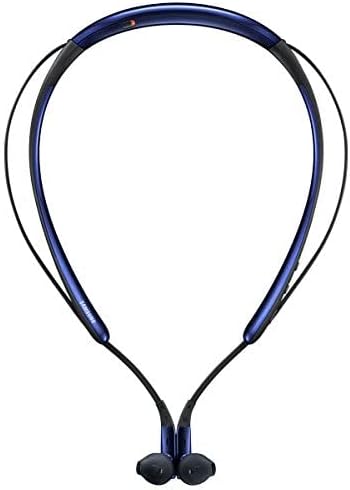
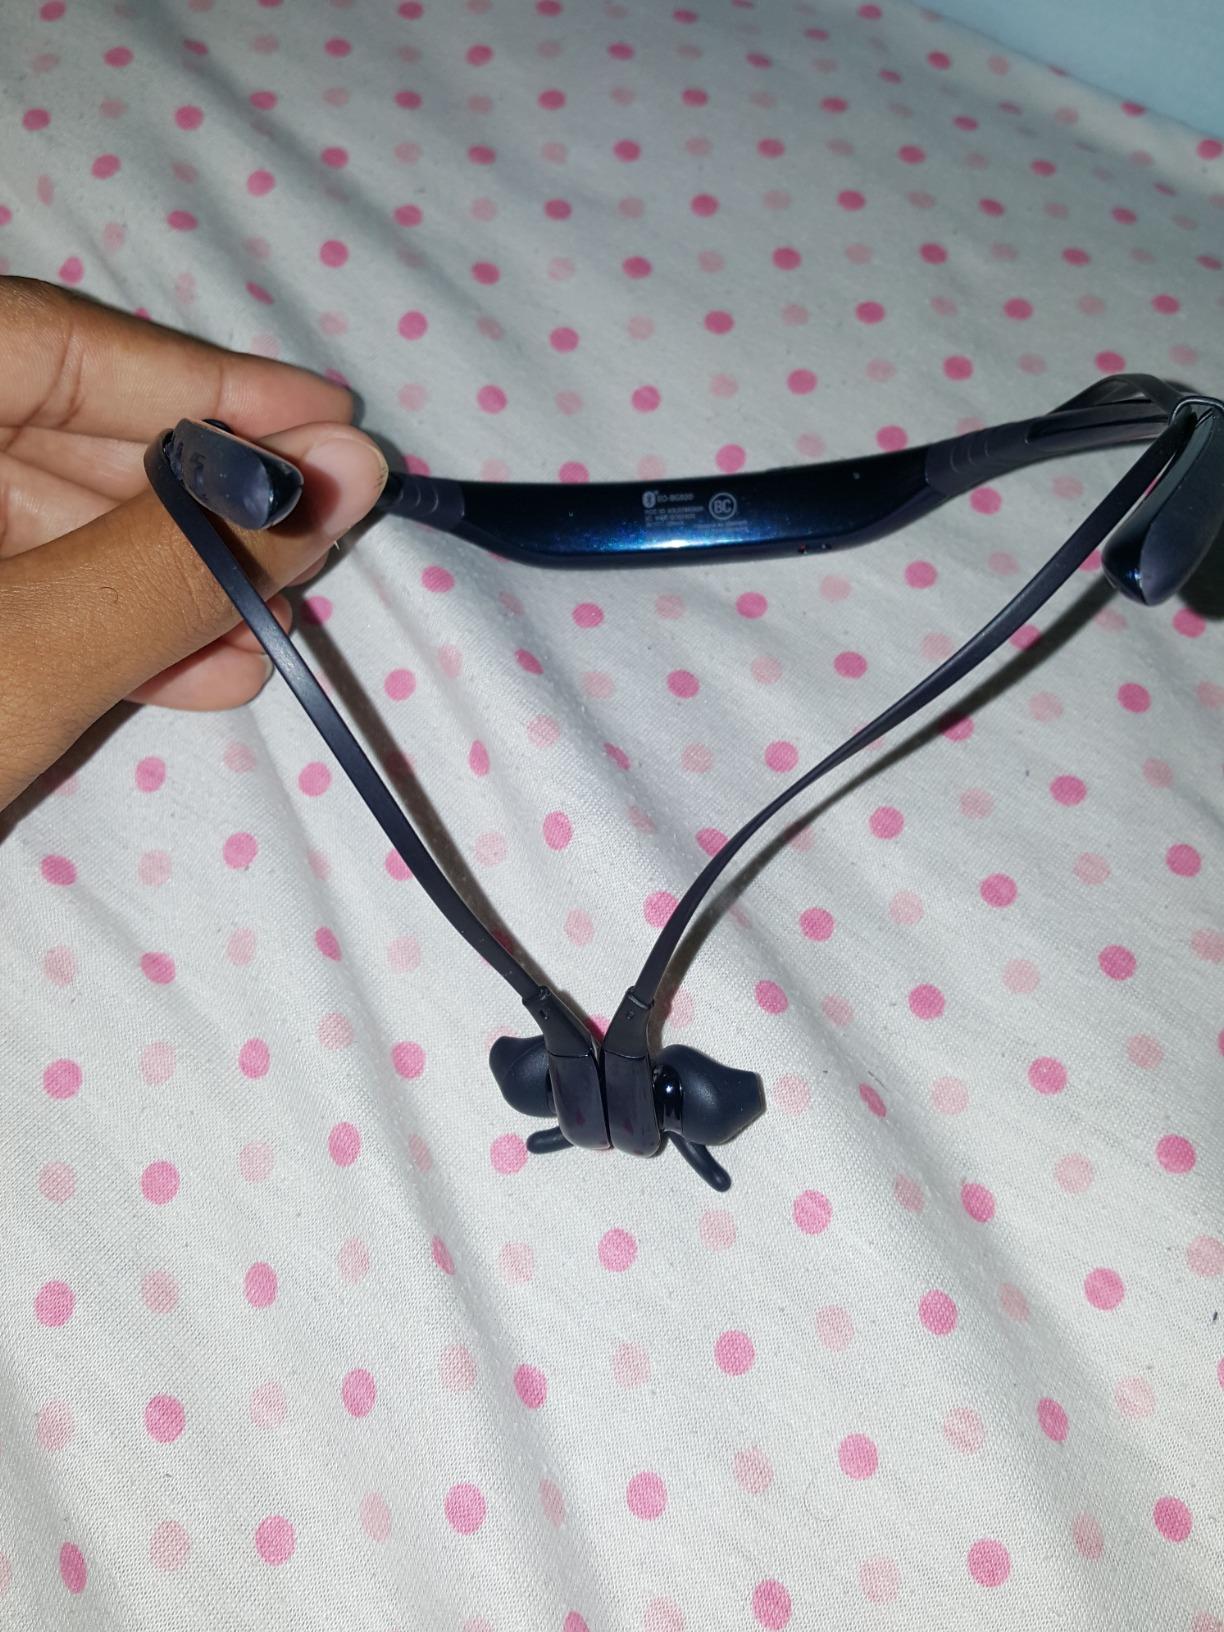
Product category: headphones
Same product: yes